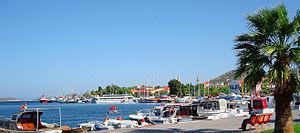
La ville de Foça, l’antique ville de Phocée en français et Eskifoça en turc, est une ville côtière se situant au Nord de la province d'Izmir, à l'Ouest de la Turquie.